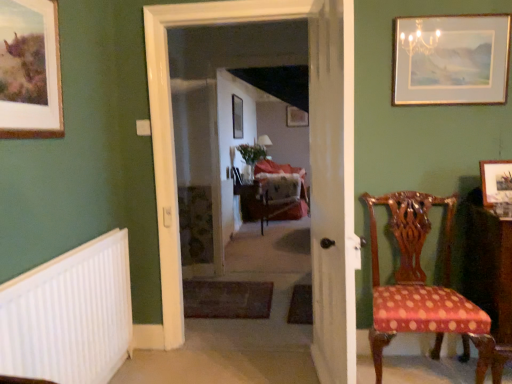
Question: Locate the 4th picture frame behind the white wooden door at center. Your answer should be formatted as a tuple, i.e. [(x, y)], where the tuple contains the x and y coordinates of a point satisfying the conditions above. The coordinates should be between 0 and 1, indicating the normalized pixel location of the point.
Answer: [(0.578, 0.305)]